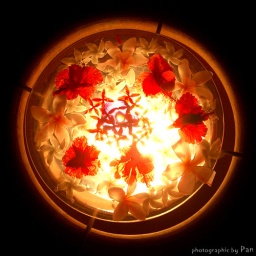
flowers in a pot